Hadi Khosroshahi

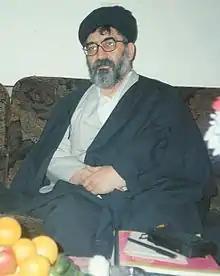
Hadi Khosroshahi in 2005

Seyyed Hadi Khosroshahi (– 27 February 2020) was an Iranian cleric and diplomat who served as Iran's first ambassador to the Vatican.